Joaquín Carbonell

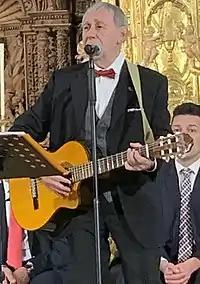
Carbonell performing in February 2020

Joaquín Carbonell Martí (12 August 1947 – 12 September 2020) was a Spanish singer-songwriter, journalist and poet.